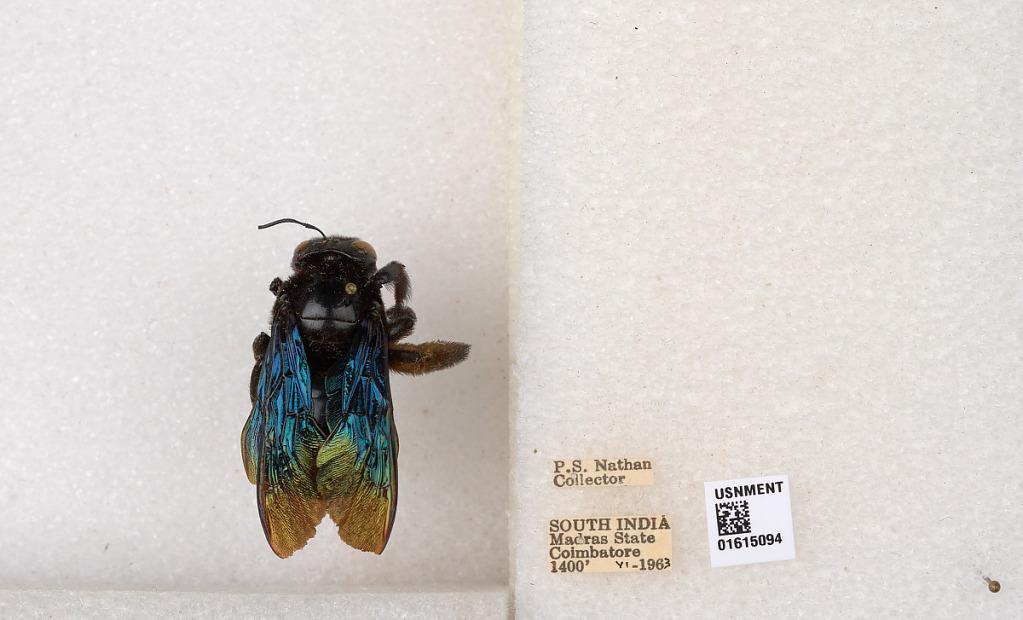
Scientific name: Xylocopa (Biluna) auripennis auripennis Lepeletier
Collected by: P. Nathan
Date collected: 1963-6-1
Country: India
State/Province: Tamil Nadu
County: Coimbatore
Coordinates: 10.9955, 76.9034